Werewolf

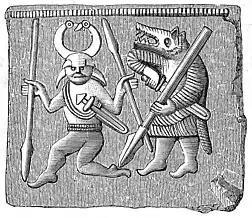
A Vendel period depiction of a warrior wearing a wolf skin ("Tierkrieger").

Germanic pagan traditions associated with wolf-men persisted longest in the Scandinavian Viking Age. Harald I of Norway is known to have had a body of an "ulfhedinn" (pl. ), being mentioned in the Vatnsdæla saga, Hrafnsmál, and Völsunga saga. The were similar to the ('berserkers') but dressed in wolf rather than bear hides and were reputed to channel the spirits of the animals they wore to enhance effectiveness in battle. The were resistant to pain and vicious in battle, much like wild animals. The and are closely associated with the Norse god Odin.